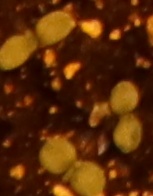
Label: Flax